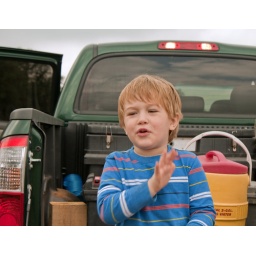
A boy sitting on the back of a pickup truck enjoying his day in the country